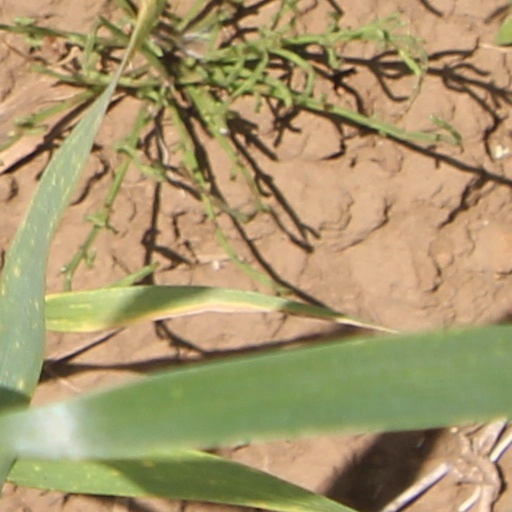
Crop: wheat